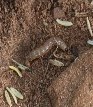
Crop: Maize
Condition: fall armyworm